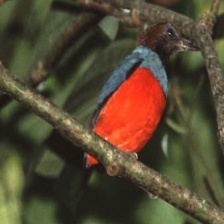
Species: RED BELLIED PITTA
Scientific name: PITTA ERYTHROGASTER